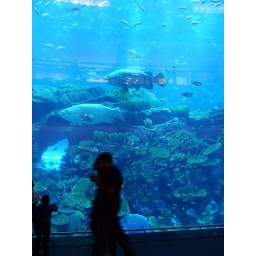
See the size of the fish compared the person in the bottomlefthand corner!